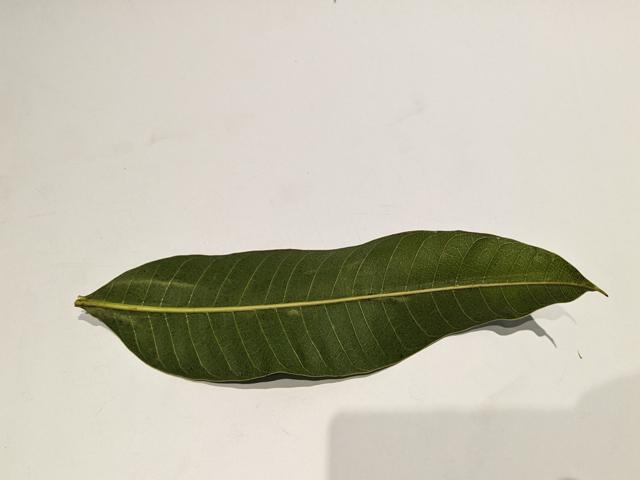
Mango leaf variety: Haribhanga